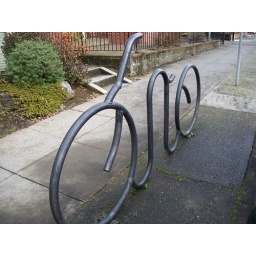
I loved the cute bike racks all over the place